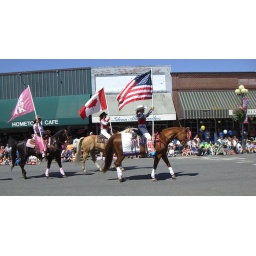
an important combination of flags for girls on horses to carry in a North American parade ;-)